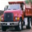
Label: truck